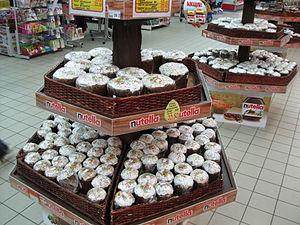
Nutella est une marque de pâte à tartiner créée le 20 avril 1964 en Italie dans la région du Piémont par la société d'industrie agroalimentaire italienne Ferrero. Elle est composée de sucre, d'huile de palme, de noisettes, de cacao, de lait, de lactosérum et d'émulsifiants.